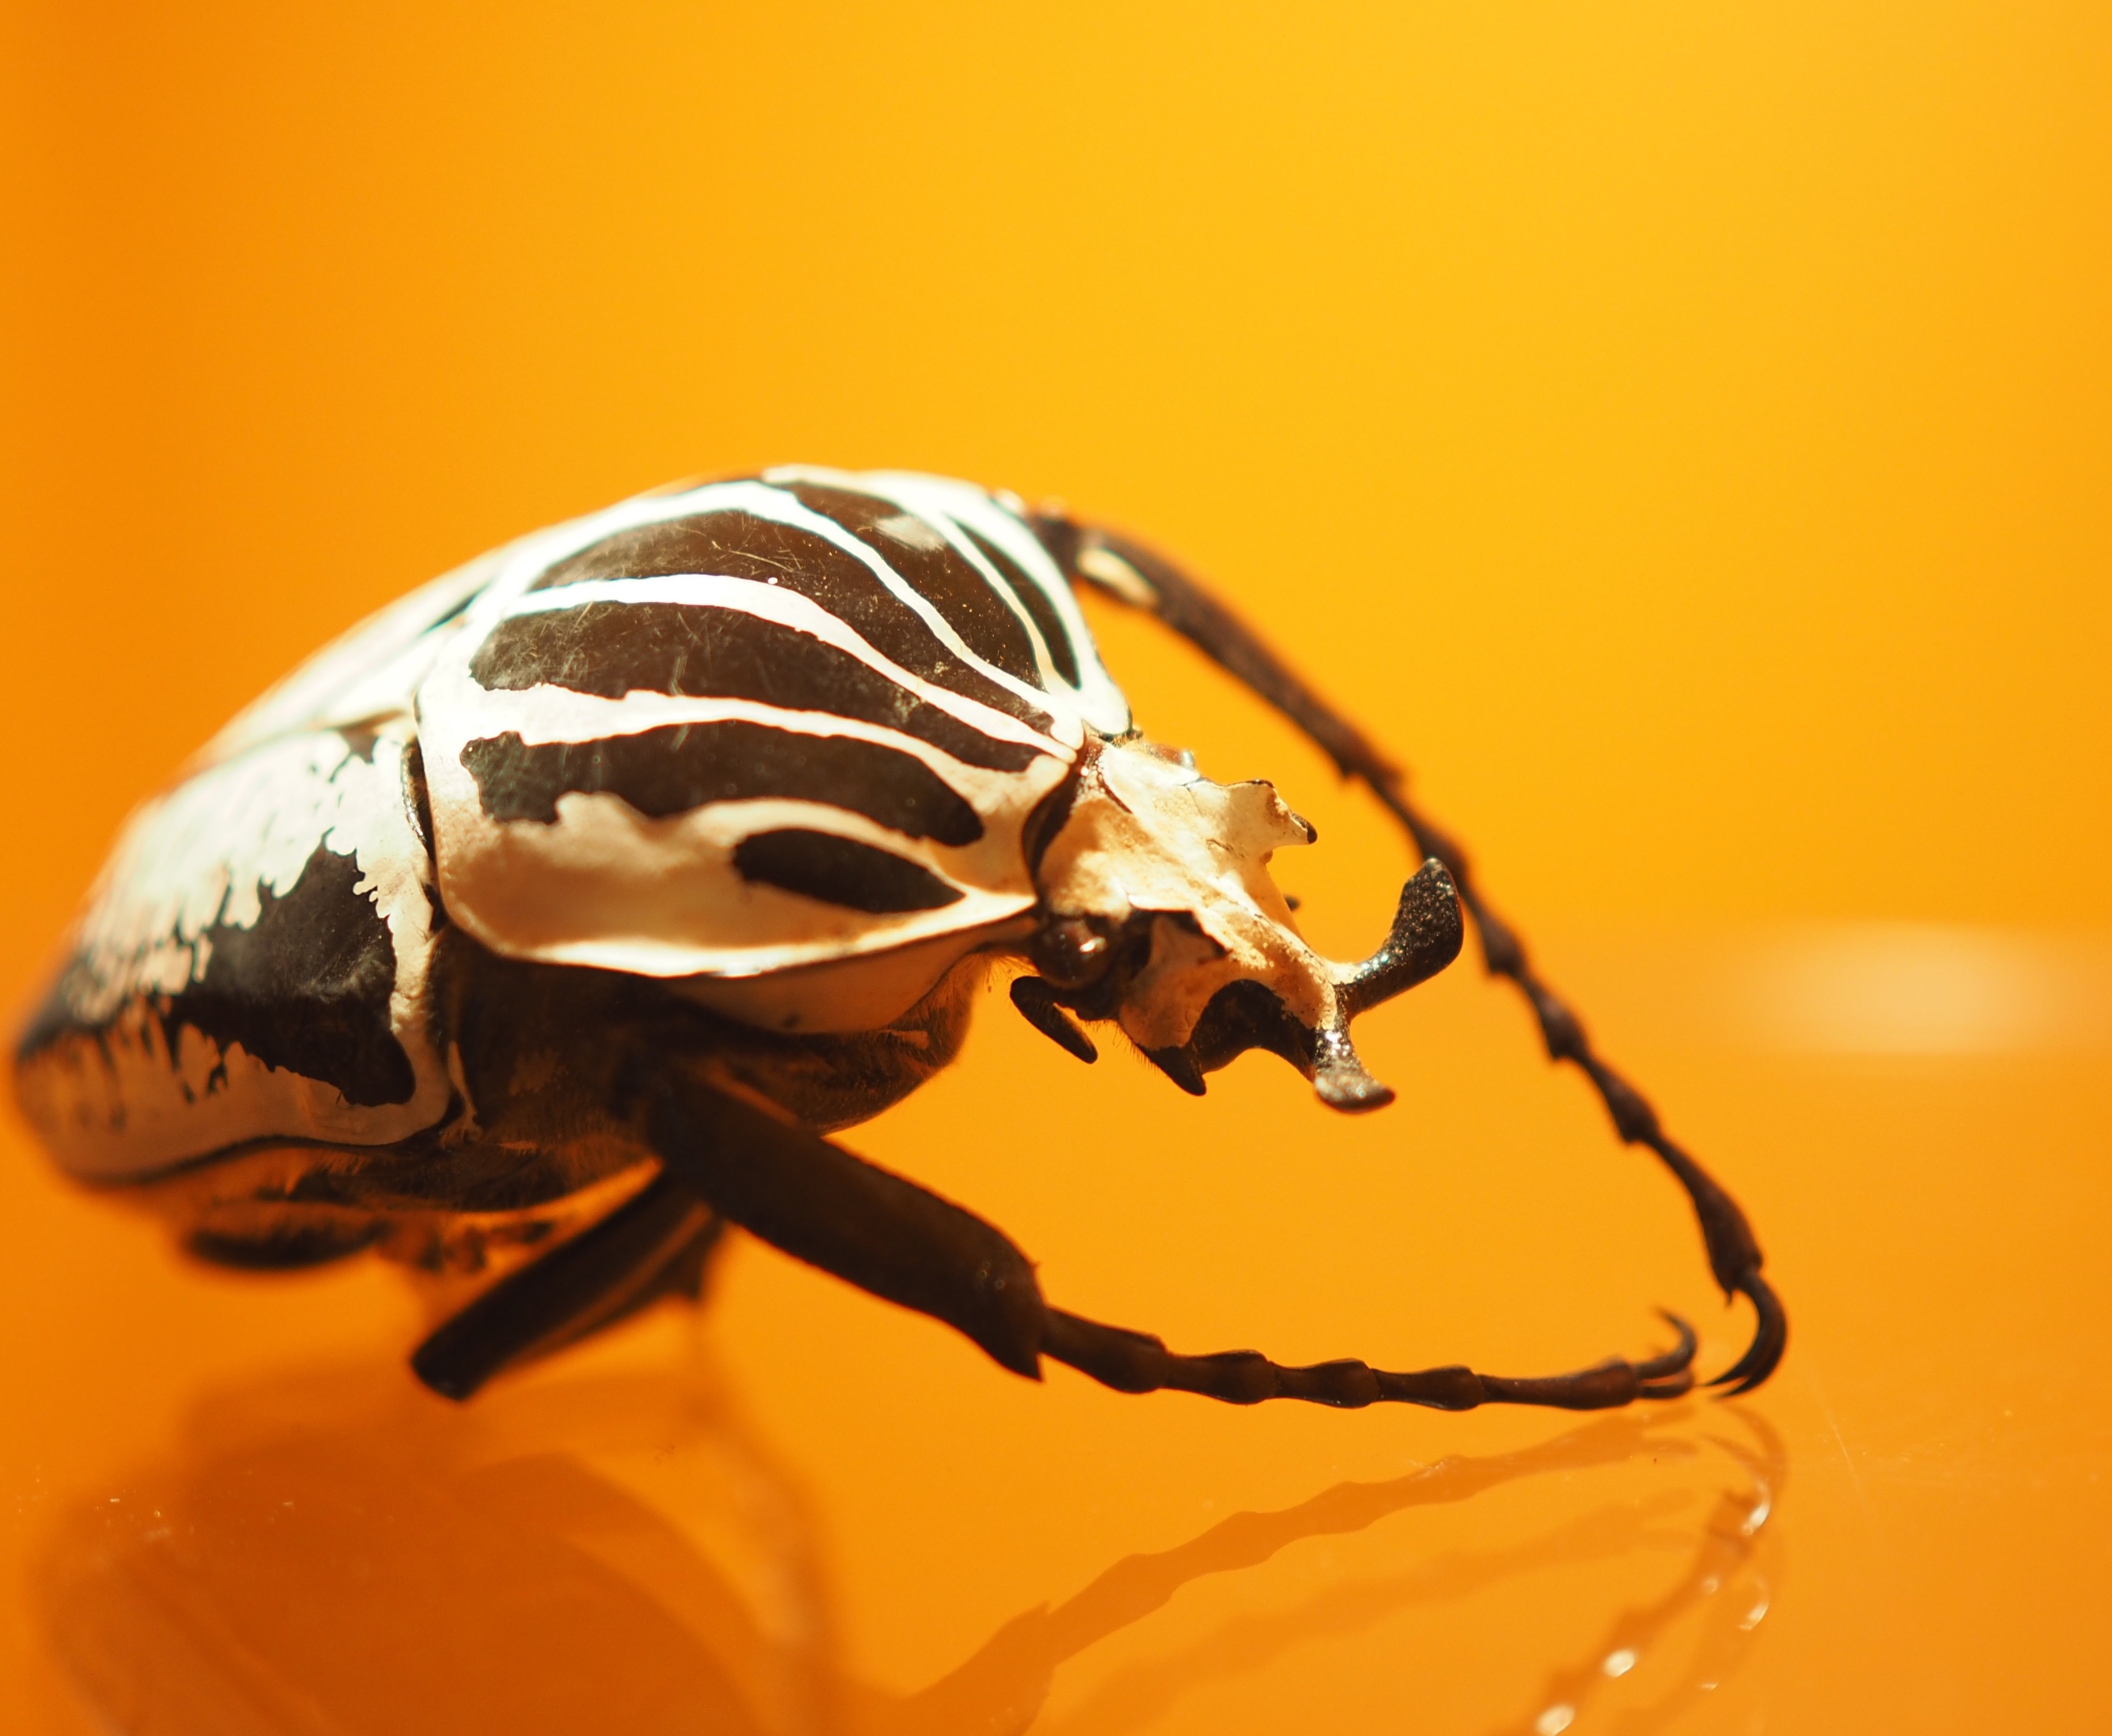
nature, photography, flower, orange, insect, bug, yellow, fauna, invertebrate, close up, macro photography